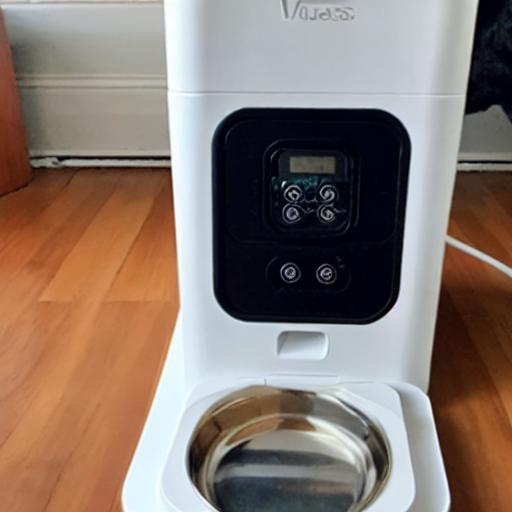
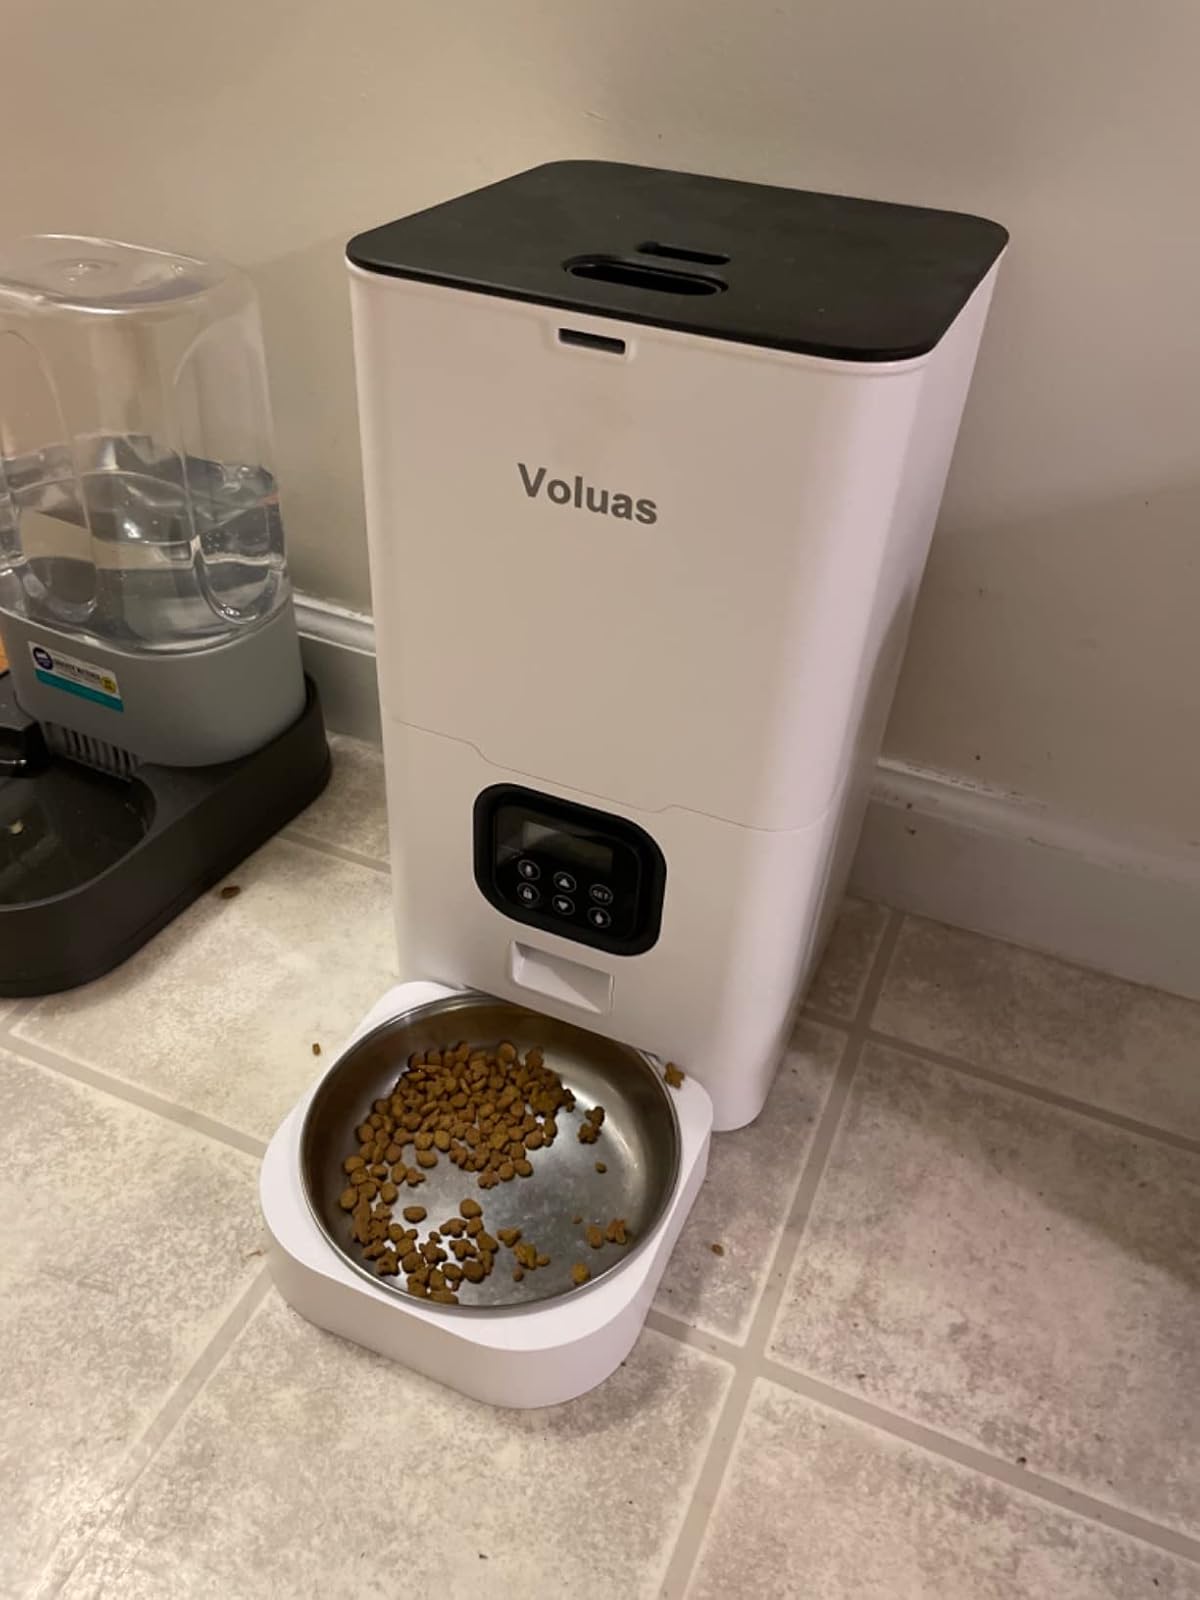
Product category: items_feeder
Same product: no